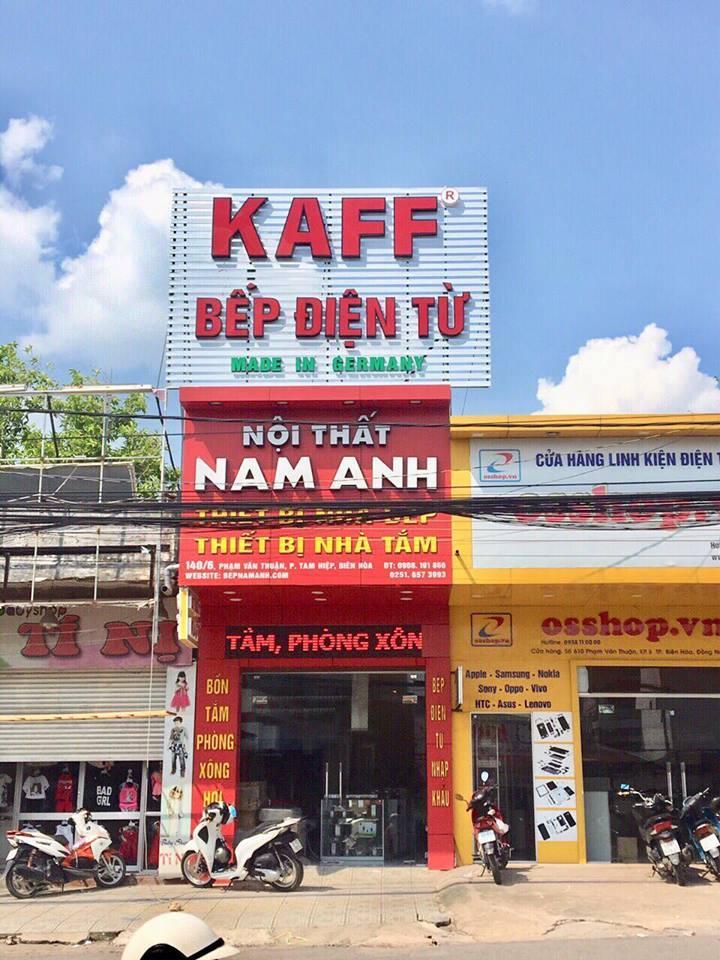
có nhiều chiếc xe máy đang được dựng ở bên đường